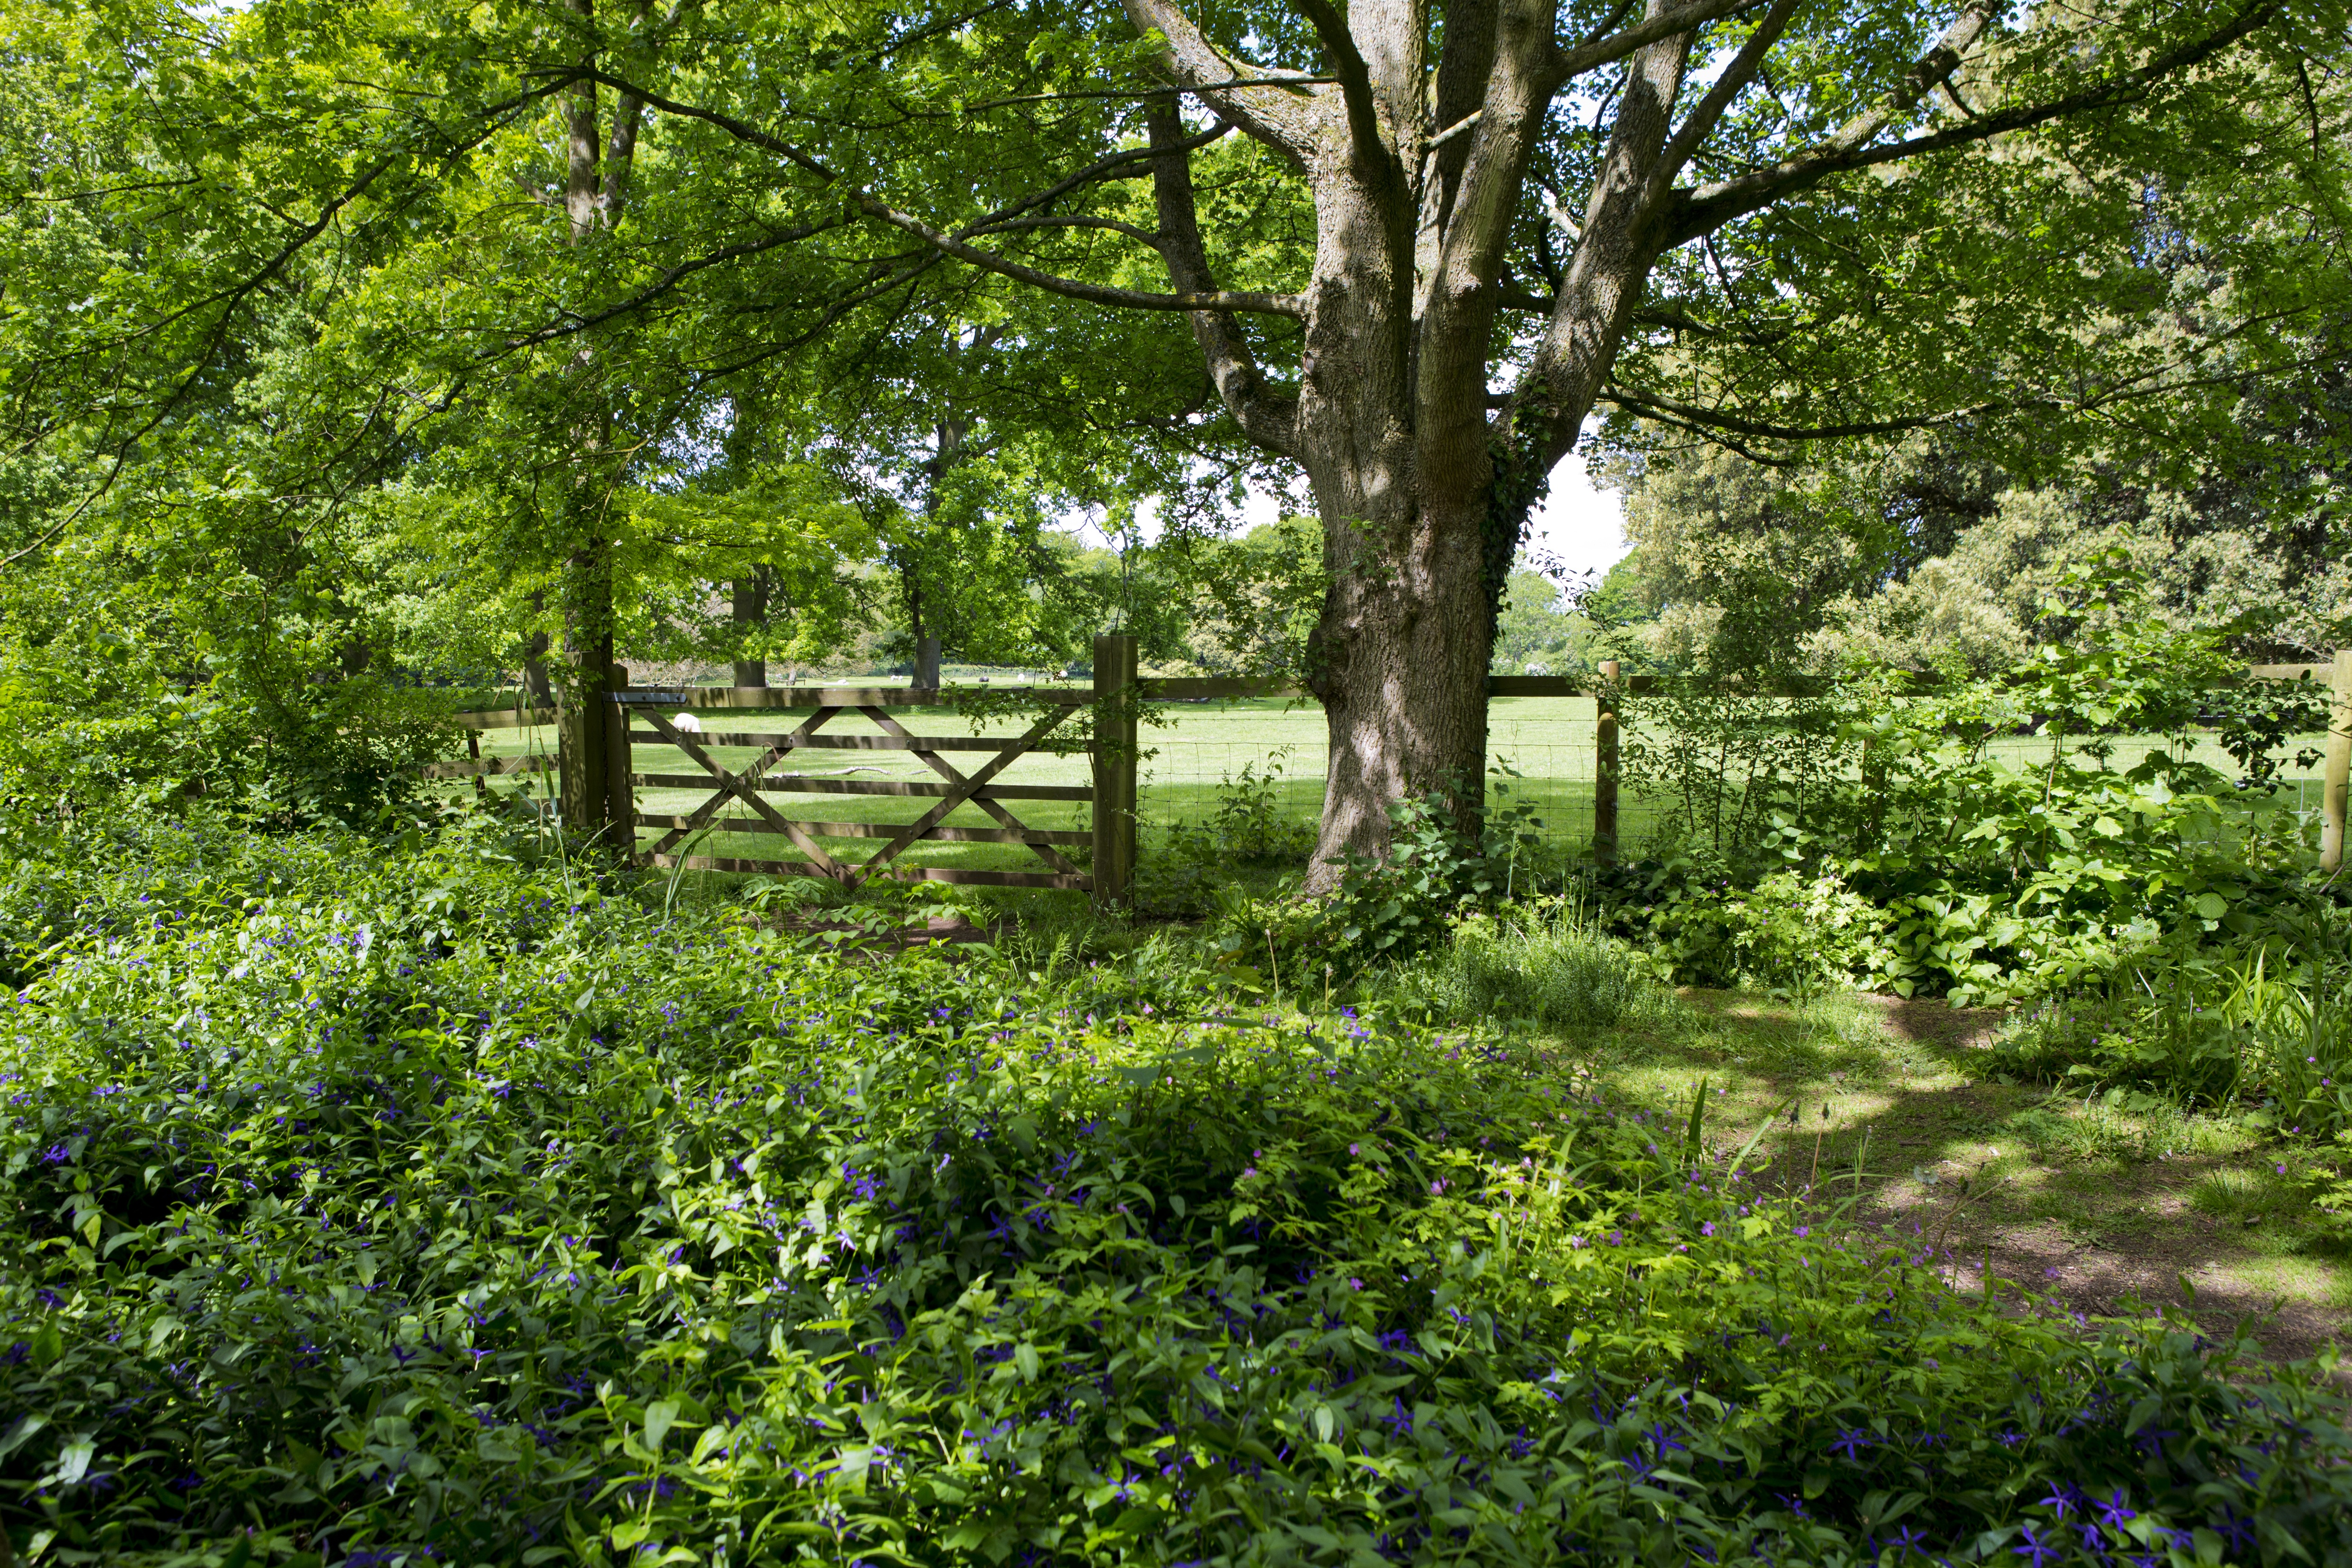
landscape, tree, forest, grass, fence, plant, lawn, meadow, leaf, flower, green, tranquil, pasture, park, backyard, botany, garden, flora, vegetation, shrub, plantation, botanical garden, woodland, habitat, yard, ecosystem, rural area, old oak tree, dapple shade, woodland walk, field gate, blue vinca, natural environment, woody plant